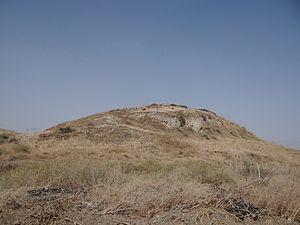
La préhistoire du Levant commence au Paléolithique inférieur, il y a environ 1,5 millions d'années, et s'achève à l'âge du bronze ancien, vers 2000 av. J.-C. Dans les frontières actuelles, cet espace couvre, du nord au sud, la Syrie occidentale, le Liban, la Syrie méridionale, Israël, la Palestine, la Jordanie, aussi une partie du Sinaï.
Tel Ubeidiya, situé à quelque 3 km au sud du lac de Tibériade, dans la vallée du Jourdain en Israël, est un site préhistorique du Pléistocène inférieur, daté d'environ 1,5 million d'années. Le site a été découvert en 1959 et fouillé entre 1960 et 1974, principalement sous la direction d'Ofer Bar-Yosef et de Naama Goren-Inbar. Il a livré des outils lithiques caractéristiques de l'industrie acheuléenne, constituant une trace des premières migrations d'Homo ergaster hors d'Afrique.
L’histoire de la Palestine retrace les événements de cette région historique et géographique du Proche-Orient située entre la mer Méditerranée et le désert à l'est du Jourdain et au nord du Sinaï.